Joseph Chetrit (linguist)

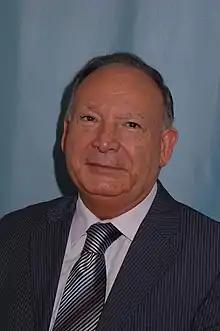
Chetrit in 2013

Joseph (Yossi) Chetrit (born 1941) is Emeritus Professor of the French language and literature department and the Hebrew language department at the University of Haifa, former head of the Centre for the Study of Jewish Culture in Spain and Muslim Countries, and founder of the Tsfon-Maarav Troupe.